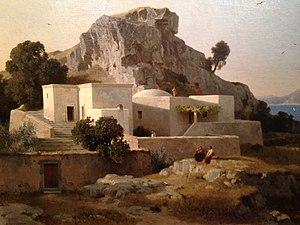
Vue de Sorrente